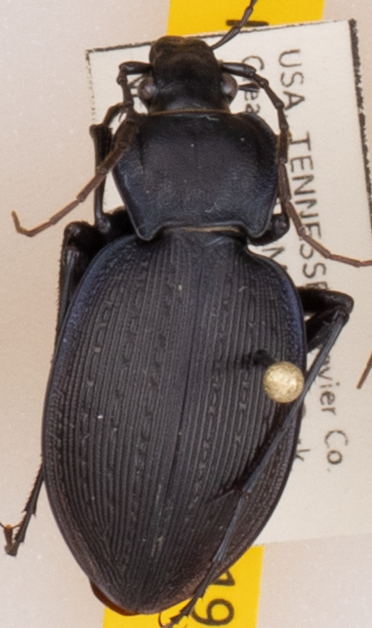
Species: Carabus goryi
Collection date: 2022-04-26
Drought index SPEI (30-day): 0.558
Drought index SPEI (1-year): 0.484
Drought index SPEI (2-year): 0.88